Love Aaj Kal (2020 film)

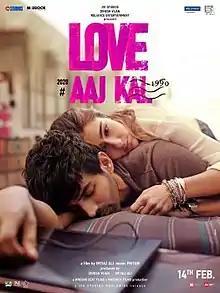
Theatrical release poster

Love Aaj Kal is a 2020 Indian Hindi-language romantic comedy-drama film directed by Imtiaz Ali and starring Kartik Aaryan and Sara Ali Khan in lead roles, with Randeep Hooda and Arushi Sharma in pivotal supporting roles. Principal photography began in the first half of March 2019 and ended in July 2019. It was released in India on Valentine's Day 2020.